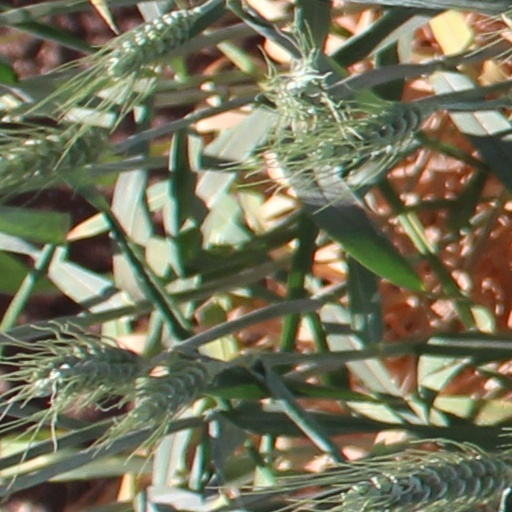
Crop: wheat